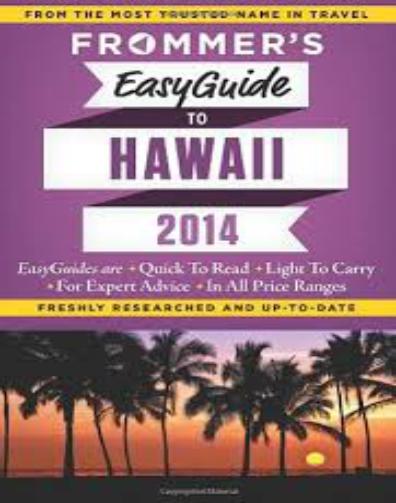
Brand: Frommer's
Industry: Necessities